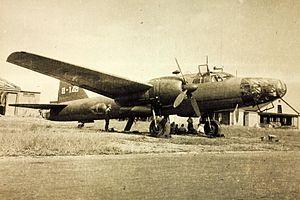
Le Service aérien de l'Armée impériale japonaise était, pendant la première moitié du XXᵉ siècle et jusqu'en septembre 1945, le corps d'aviation de l'Armée impériale japonaise. Cette force ne constituait pas l'unique force aérienne du Japon puisque la Marine impériale japonaise possédait aussi sa propre aviation militaire. L'aviation de l'Armée impériale servait à approvisionner les troupes ou à leur assurer un soutien tactique. Ce service est entre autres responsable du bombardement intensif des villes comme Nankin et Chongqing au cours de l'invasion de la Chine. Le prince Naruhiko Higashikuni en fut commandant en 1937.